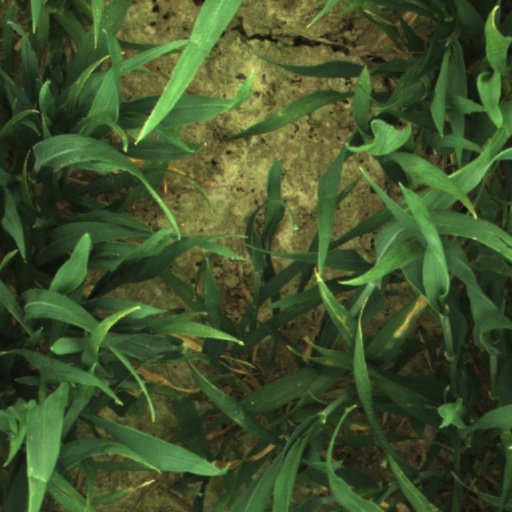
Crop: wheat